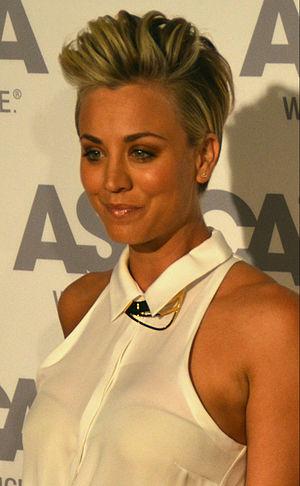
Kaley Cuoco, née le 30 novembre 1985 à Camarillo en Californie, est une actrice et mannequin américaine.